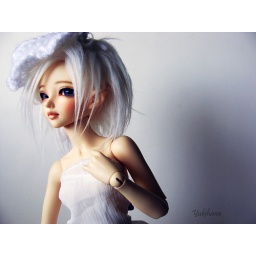
Mnf Juri dressed all in white with her new blue eyes